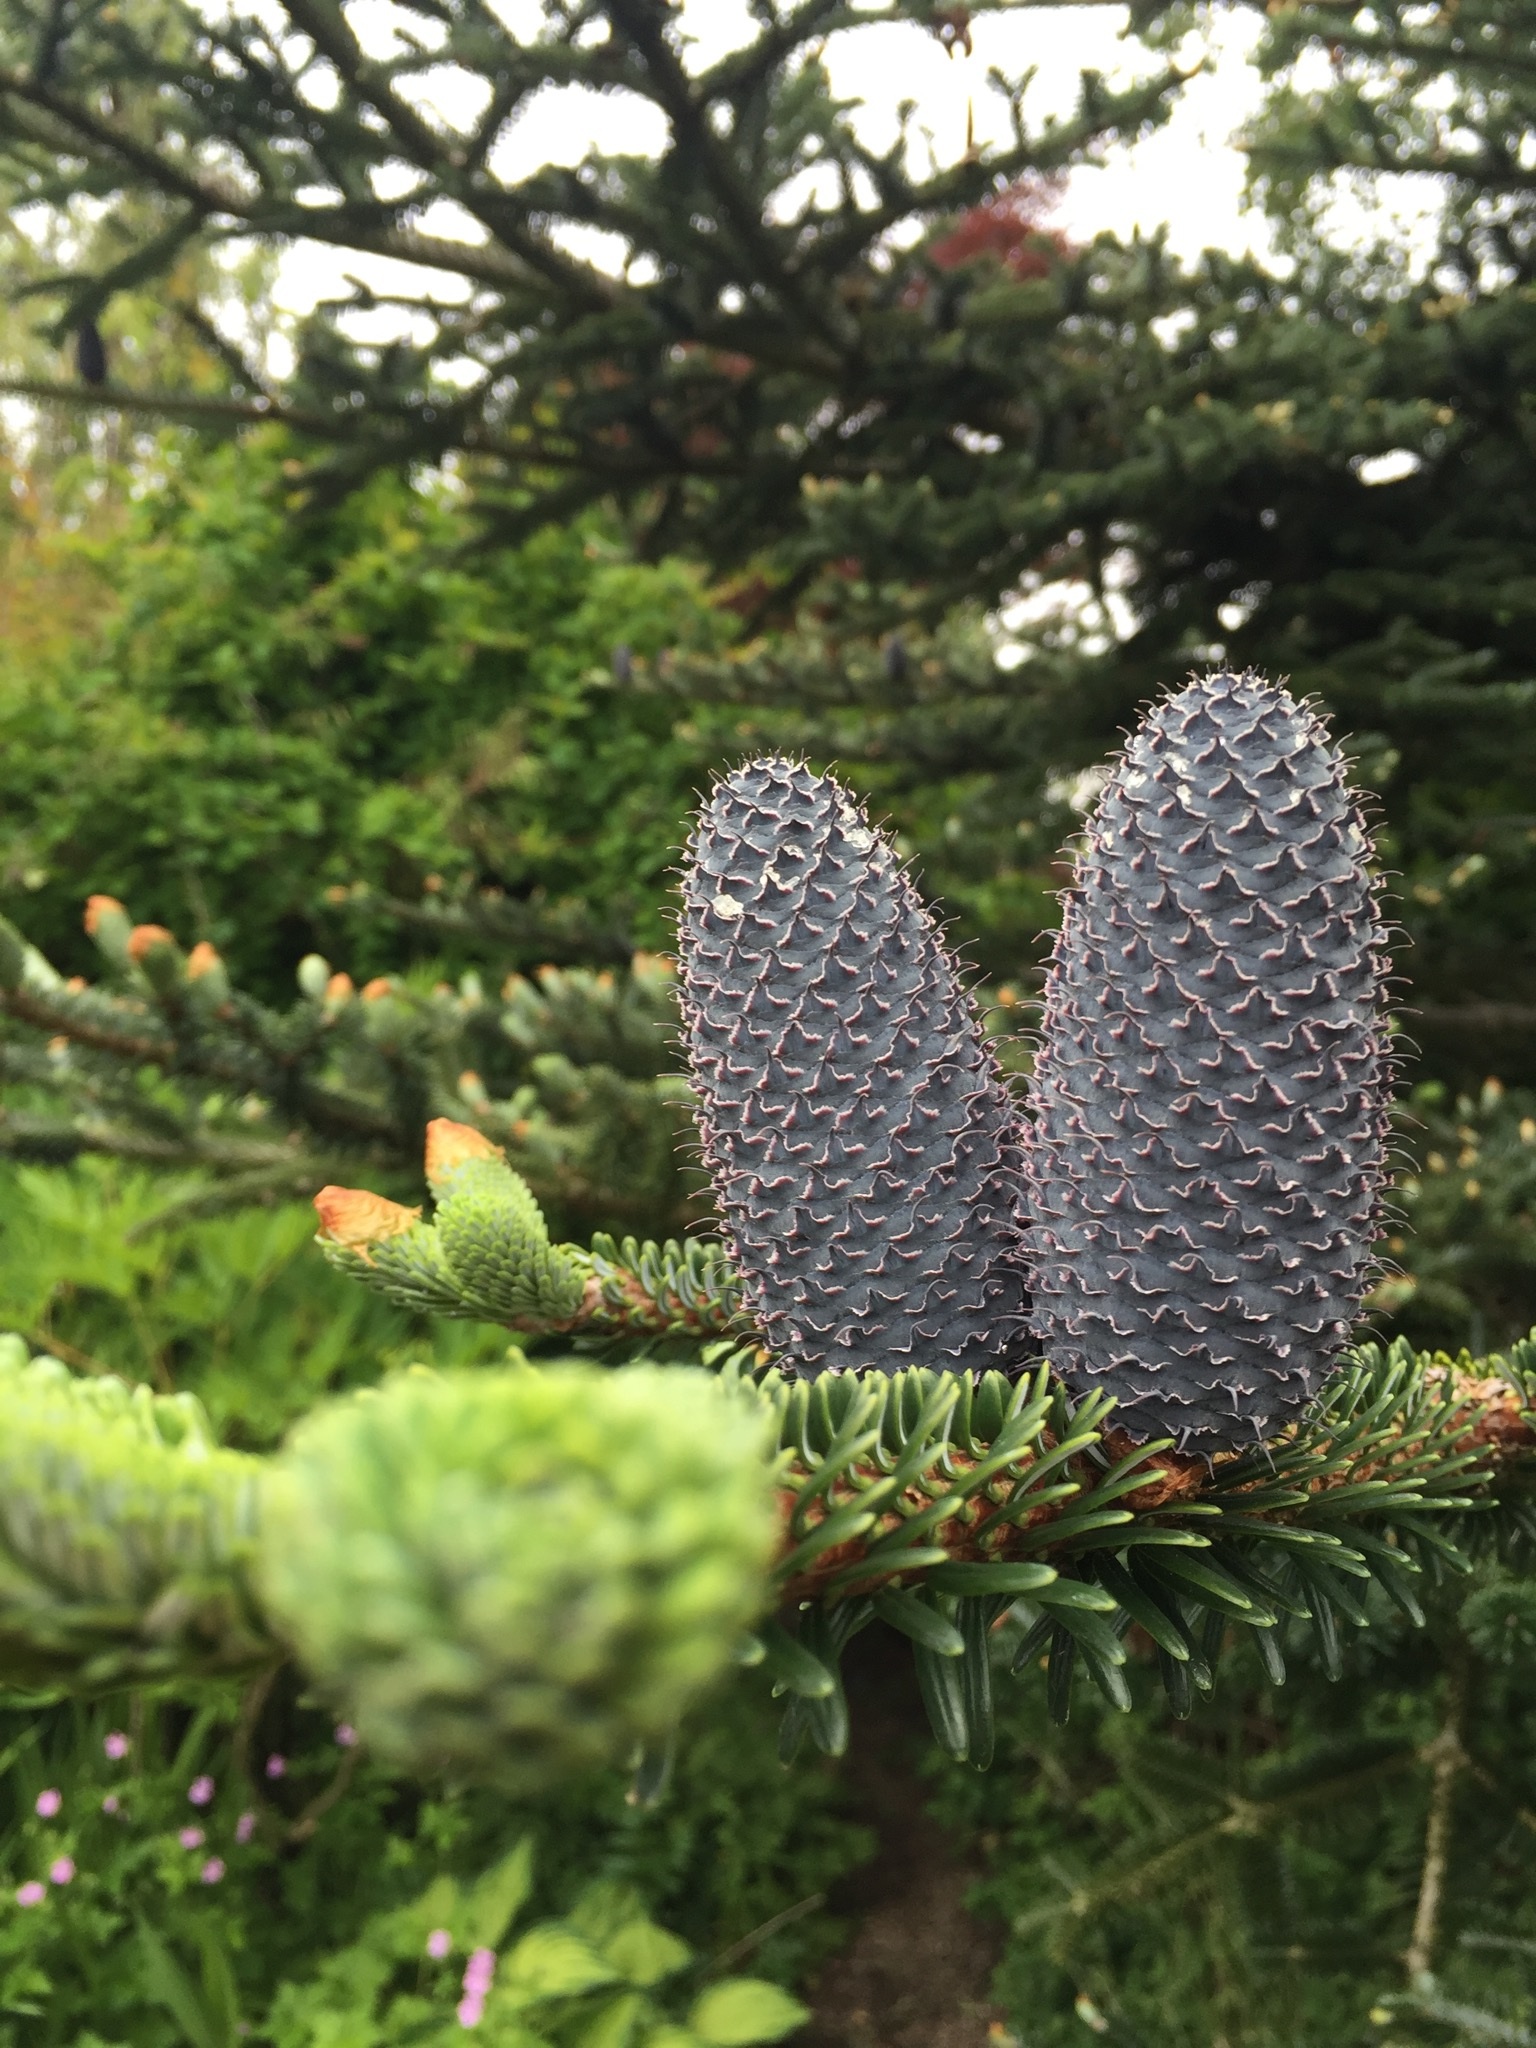
tree, plant, leaf, flower, evergreen, botany, garden, fir, flora, conifer, spruce, shrub, ecosystem, flowering plant, woody plant, land plant